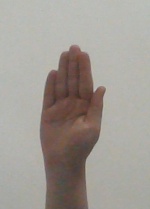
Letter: seen